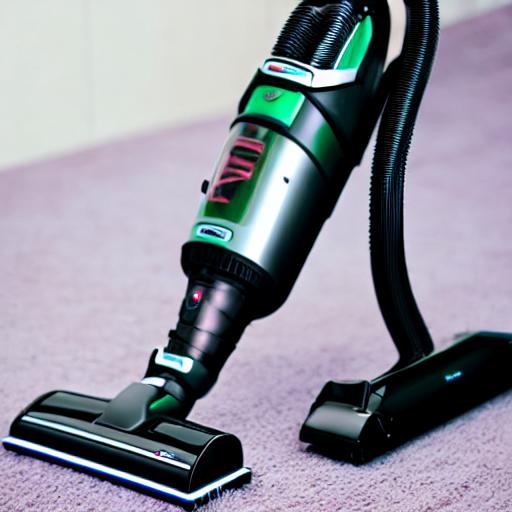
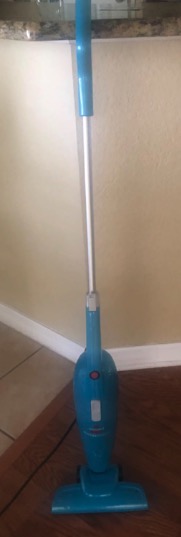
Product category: items_vacuum
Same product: no